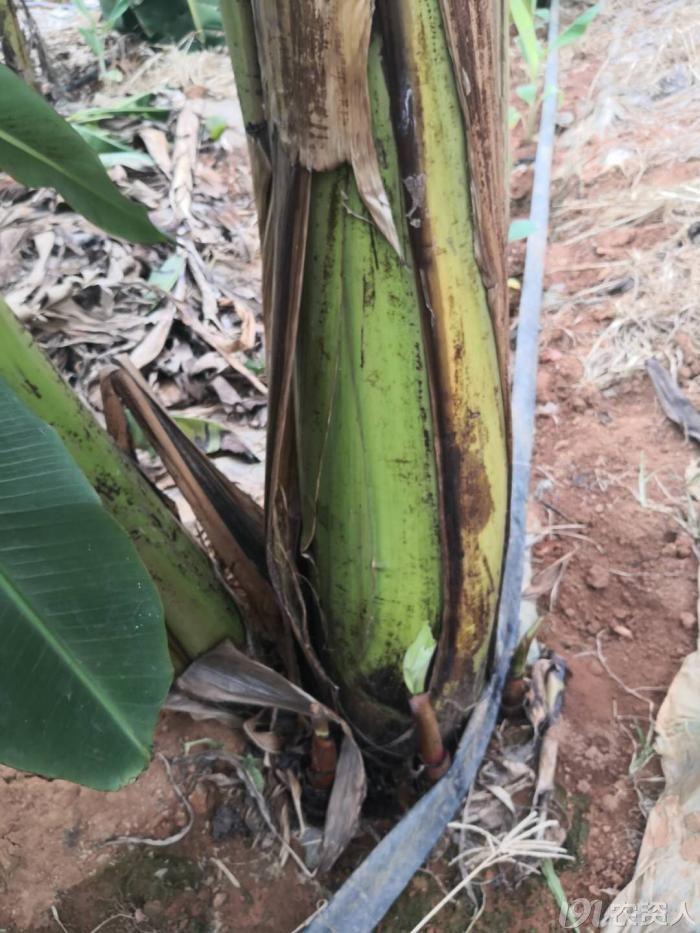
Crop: unknown
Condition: banana_panama_disease